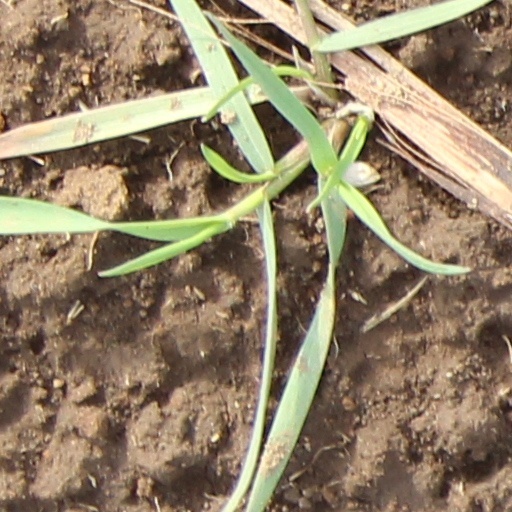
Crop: wheat